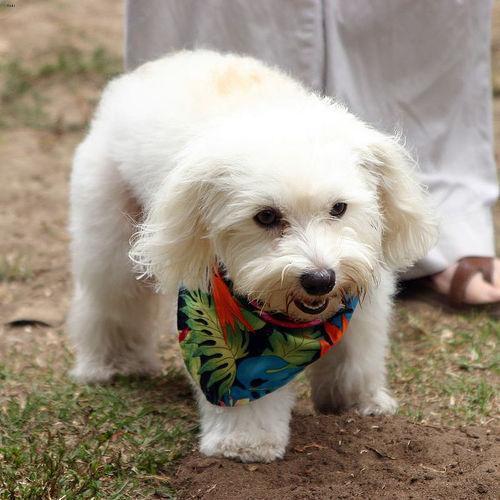
havanese